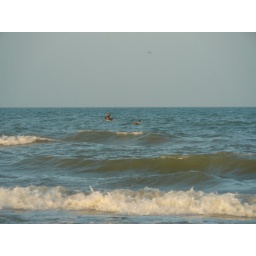
birds playing in the water boca chica beach 2009